Itchiku Kubota

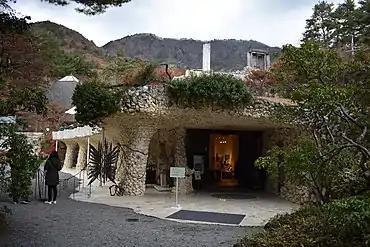
Itchiku Kubota Art Museum, Fujikawaguchiko, Yamanashi

Kubota devised a new method of dyeing that produce unique richly coloured products, and he experimented with modern fabrics that would take well to the dyes and stitch-resist work.